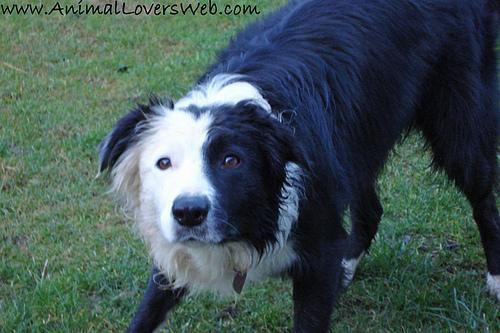
Border_collie